D.D. Verni

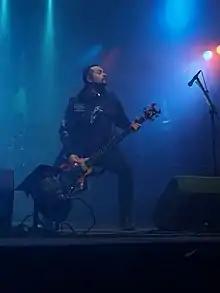
Verni with Overkill at Jalometalli Metal Music Festival 2008

At this point, the band started writing original songs, including "Grave Robbers" (later renamed "Raise The Dead"), "Overkill", and "Unleash the Beast (Within)". More songs followed, including "Death Rider" (1981) and "Rotten to the Core" (1982). Overkill had experienced a number of member changes by the time of their first demo "Power in Black" (1983), which featured the "classic" lineup of Verni, vocalist Bobby "Blitz" Ellsworth, drummer Rat Skates and guitarist Bobby Gustafson. The band became a staple at New York and New Jersey clubs, such as L'Amours, and Verni gave Ellsworth the nickname "Blitz" due to his over-the-top lifestyle. There have been numerous more lineup changes since the departures of Skates and Gustafson (in 1987 and 1990 respectively), and Verni and Ellsworth are the only remaining original members left in Overkill. Verni has also been the sole songwriter for the band's music since "Horrorscope" (1991).